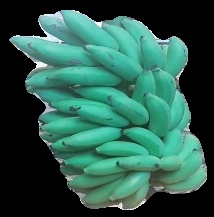
Variety: elakki-bale
Grade: grade2